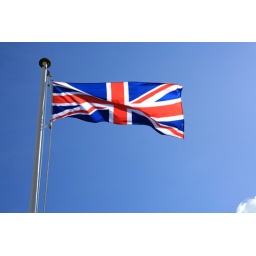
a union jack flag against a blue sky